Pauline Auzou

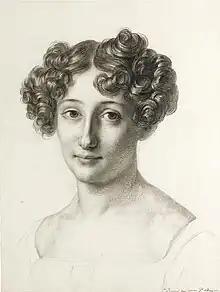
Reputedly a self-portrait

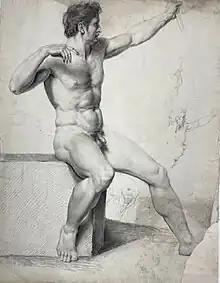
Drawing of a male nude model by Pauline Auzou

Pauline Auzou (24 March 1775 – 15 May 1835) was a French painter and art instructor, who exhibited at the Paris Salon.